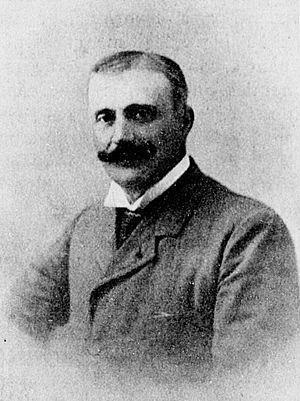
""Comte Robert de Roquefeuil, fondateur (1886) et 1er président de l'Association catholique de la Jeunesse française""."
La famille de Roquefeuil-Blanquefort est une famille subsistante de la noblesse française, d'extraction chevaleresque, originaire de Guyenne et du Rouergue. Cette famille prouve sa filiation à partir de 1393. Au début du XVᵉ siècle elle substitua à son nom de Blanquefort celui de Roquefeuil, à la suite du mariage le 13 novembre 1383 de Jean de Blanquefort, seigneur de Blanquefort et de Pujols, avec Catherine de Roquefeuil, héritière de la deuxième famille de Roquefeuil. Elle forma ainsi dans le Rouergue la troisième famille de Roquefeuil.
L’Association catholique de la jeunesse française, fondée en 1886 par le légitimiste Albert de Mun, opposé au libéralisme comme au socialisme et défenseur des réformes sociales dans une optique conservatrice et corporatiste, et dissoute par l'épiscopat français en 1956.